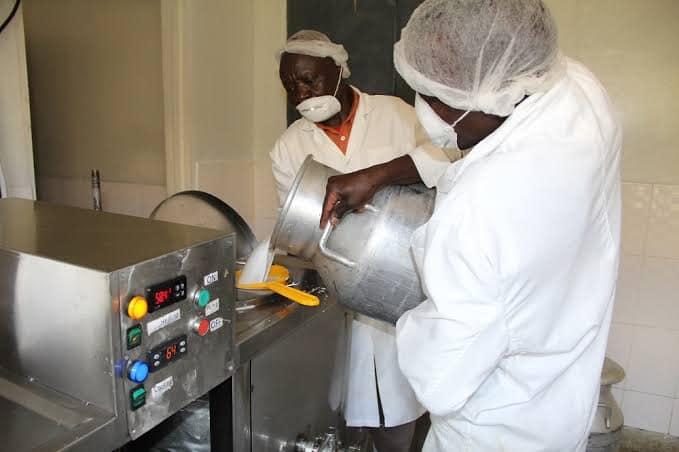
Hawa wanaonekana kama wafanyikazi wa kiwanda cha maziwa. Wanamimina maziwa hiyo kwenye mashine, labda wanataka kupima lita au wanayasafisha, wamevaa mavazi ya kujikinga ili wasiyachafue.